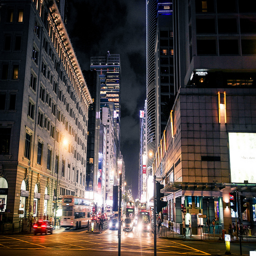
A city street surrounded by tall building with heavy traffic.
A cityscape at night featuring buses, cars and people moving about.
Cars are riding down a busy street in the evening.
a busy city street with many cars on the street
buses, cars and a lot of lights in the street between tall buildings